Hanja

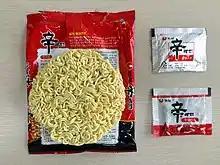
A packet of Shin Ramyun. The Chinese character , meaning 'spicy', is prominently displayed.

In South Korea, Hanja is used most frequently in ancient literature, legal documents, and scholarly monographs, where they often appear without the equivalent Hangul spelling. Usually, only those words with a specialized or ambiguous meaning are printed in Hanja. In mass-circulation books and magazines, Hanja is generally used rarely, and only to gloss words already spelled in Hangul when the meaning is ambiguous. Hanja are also often used in newspaper headlines as abbreviations or to eliminate ambiguity.